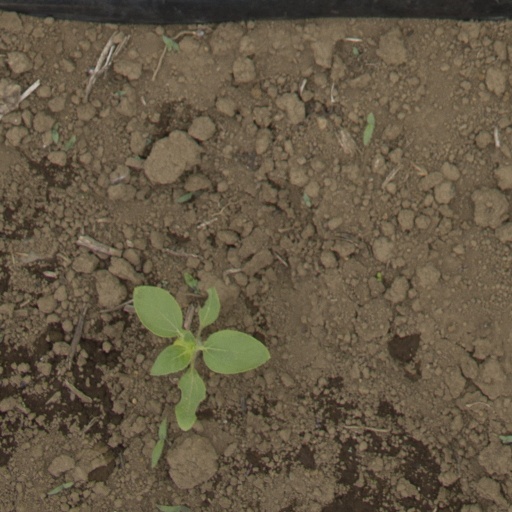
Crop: Jerusalem artichoke